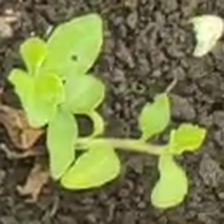
Weed species: Kena_(Commplina_benghalensio)